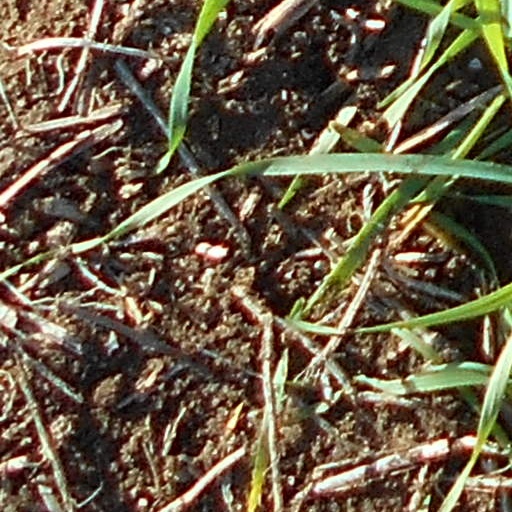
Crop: wheat